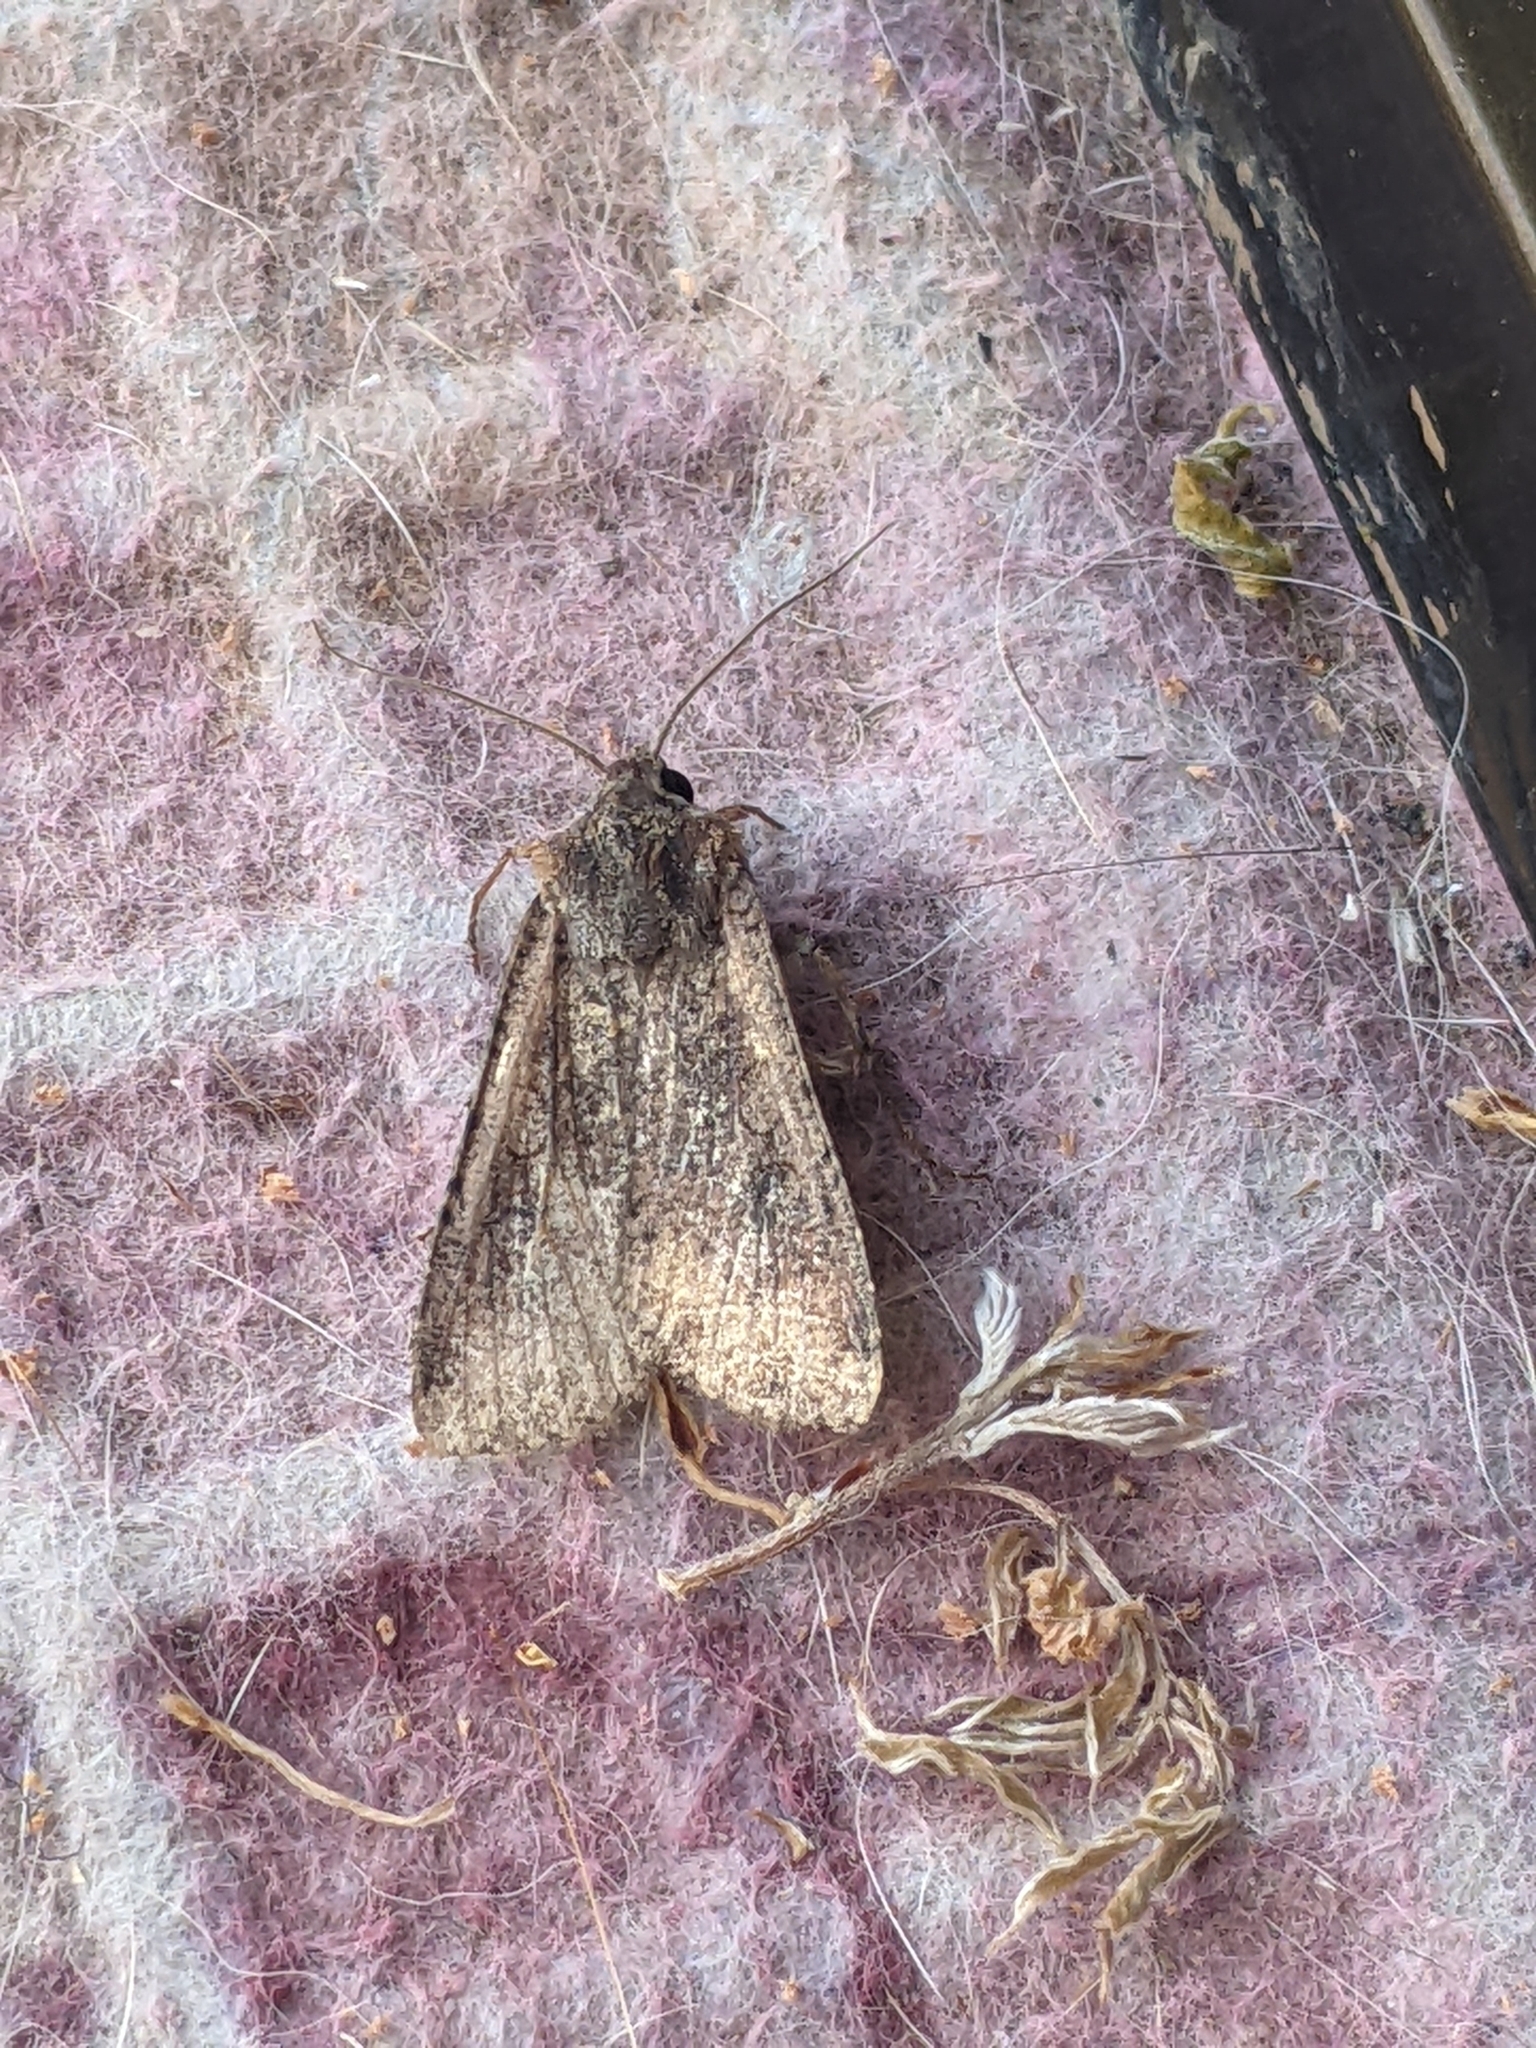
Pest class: cutworms